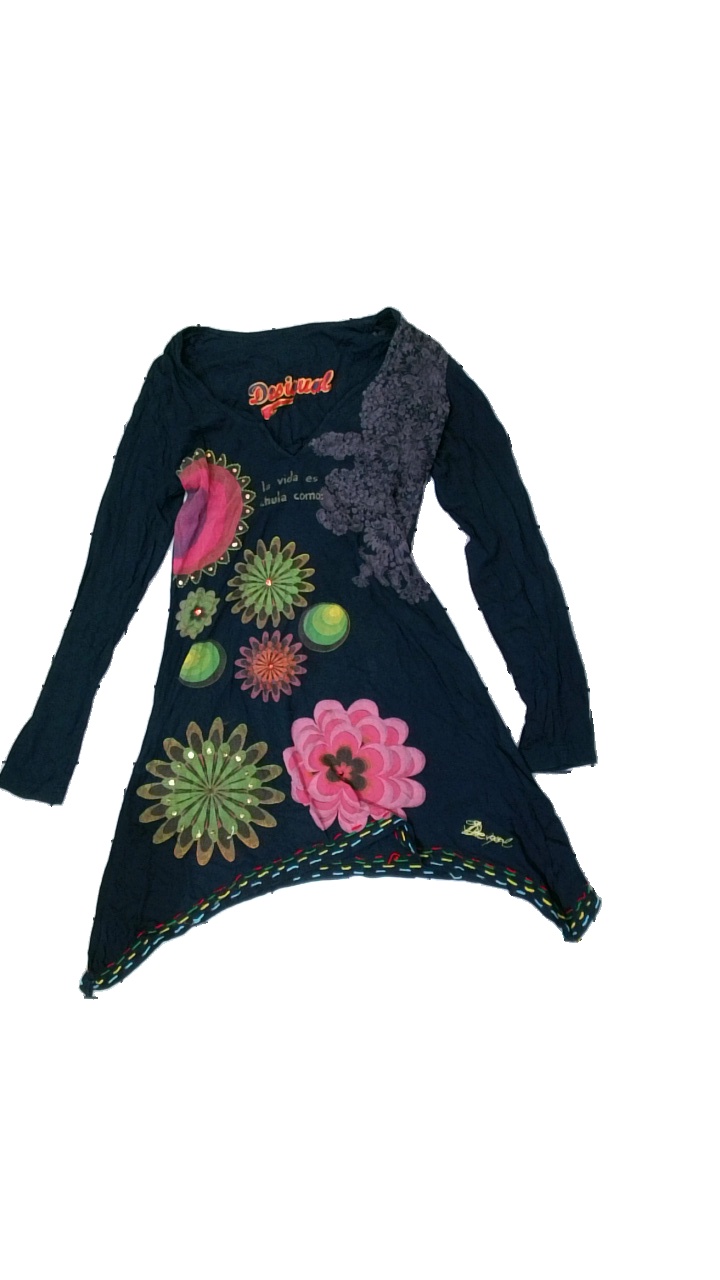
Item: Top (Ladies)
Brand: Desigual
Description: washed out
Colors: Blue, Green, Pink, Multicolor
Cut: Regular, Long
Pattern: Other
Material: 100% Cotton
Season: All
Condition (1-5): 2
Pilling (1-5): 5
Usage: Export
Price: <50